Doctor Slaughter

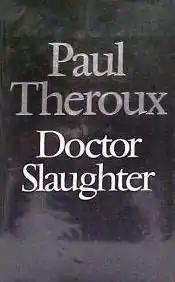
First edition (publ. Hamish Hamilton)

Doctor Slaughter is a 1984 novel by Paul Theroux. The story was also published that year in the book "Half Moon Street", alongside an unrelated story, "Doctor DeMarr".